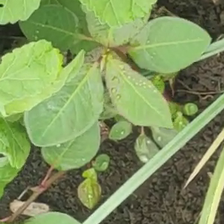
Weed species: Moti_dudhi(Euphorbia_geneculata_L)